Wizarding World

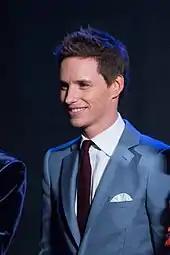
Eddie Redmayne at the Red Carpet Japan Premiere of "Fantastic Beasts and Where to Find Them"

Originally scheduled for a single theatrical release, on 13 March 2008, Warner Bros. announced that the film adaptation of "Deathly Hallows" would be split into two parts to do justice to the book and out of respect for its fans. Yates, director of the previous two films, was confirmed to return as director, and Kloves was confirmed as screenwriter. For the first time in the series, Rowling was credited as a producer alongside Heyman and Barron, however Yates noted that her participation in the filmmaking process did not change from the previous films. Pre-production began on 26 January 2009, while principal photography began on 19 February at Leavesden Studios, where the previous six instalments were filmed. Pinewood Studios became the second studio location for shooting the seventh film.